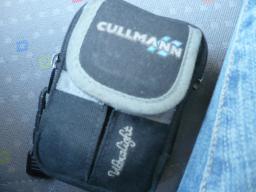
Label: Background_without_leaves